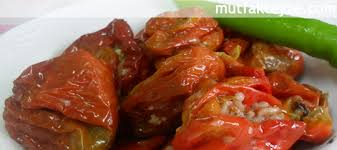
Yemek: biber_dolmasi